Embassy of Peru, Madrid

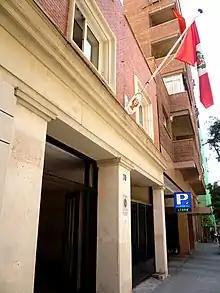

The Embassy of Peru in Madrid is the foremost diplomatic mission of Peru in Spain. The current ambassador is Walter Gutiérrez.